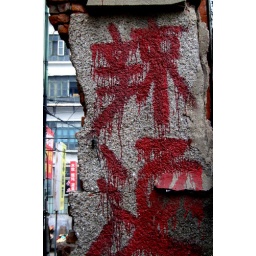
A hand painted sign on an old building in an alley in the centre of the city